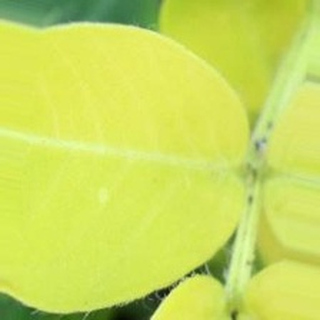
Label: groundnut_nutrition_deficiency